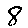
Label: 8